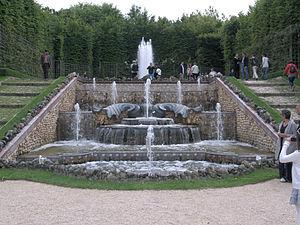
En termes de fontainerie, une cascade est une construction faite par redans ou gradins sur lesquels on conduit, par le moyen de plusieurs tuyaux, une chute d'eau qui en tombant se divise.
Au XIXᵉ siècle La fontainerie est le domaine de travail du fontainier, l'ouvrier qui établit ou qui à soin des fontaines, des pompes et des « eaux des tuyaux de conduite » et des ajutages, qui établit et qui entretient les lieux à l'anglaise - c'est-à-dire les sanitaires -, etc.. Le métier de fontainier se faisait en étroite collaboration avec les pompiers - mécanicien spécialisé dans le fonctionnement des pompes - et le plombier, ouvrier spécialisé dans le travail du plomb - Des fontainiers assurent encore l'entretien et la restauration des installations anciennes.
Une fontaine est une construction, généralement accompagnée d'un bassin, de laquelle jaillit de l'eau. Une fontaine peut être naturelle, c'est-à-dire alimentée par une source ou faire partie d'un réseau de distribution d'eau, un réseau d’aqueducs, ou un réseau alimenté par des pompes. La fontainerie classique distingue les fontaines des jets d'eau, nappes d'eau et cascades.